Probability distribution fitting

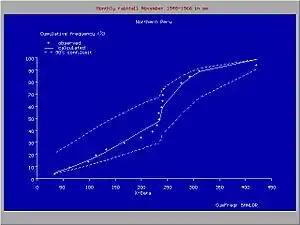
Composite (discontinuous) distribution with confidence belt

The option exists to use two different probability distributions, one for the lower data range, and one for the higher like for example the Laplace distribution. The ranges are separated by a break-point. The use of such composite (discontinuous) probability distributions can be opportune when the data of the phenomenon studied were obtained under two sets different conditions.